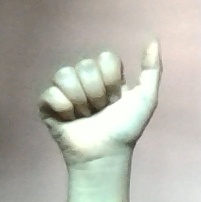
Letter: dhad